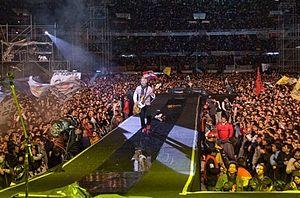
Los Piojos est un groupe de rock argentin, originaire de Ciudad Jardín Lomas del Palomar, à Buenos Aires. Extrêmement populaire, il est le groupe phare des années 1990 en Argentine.